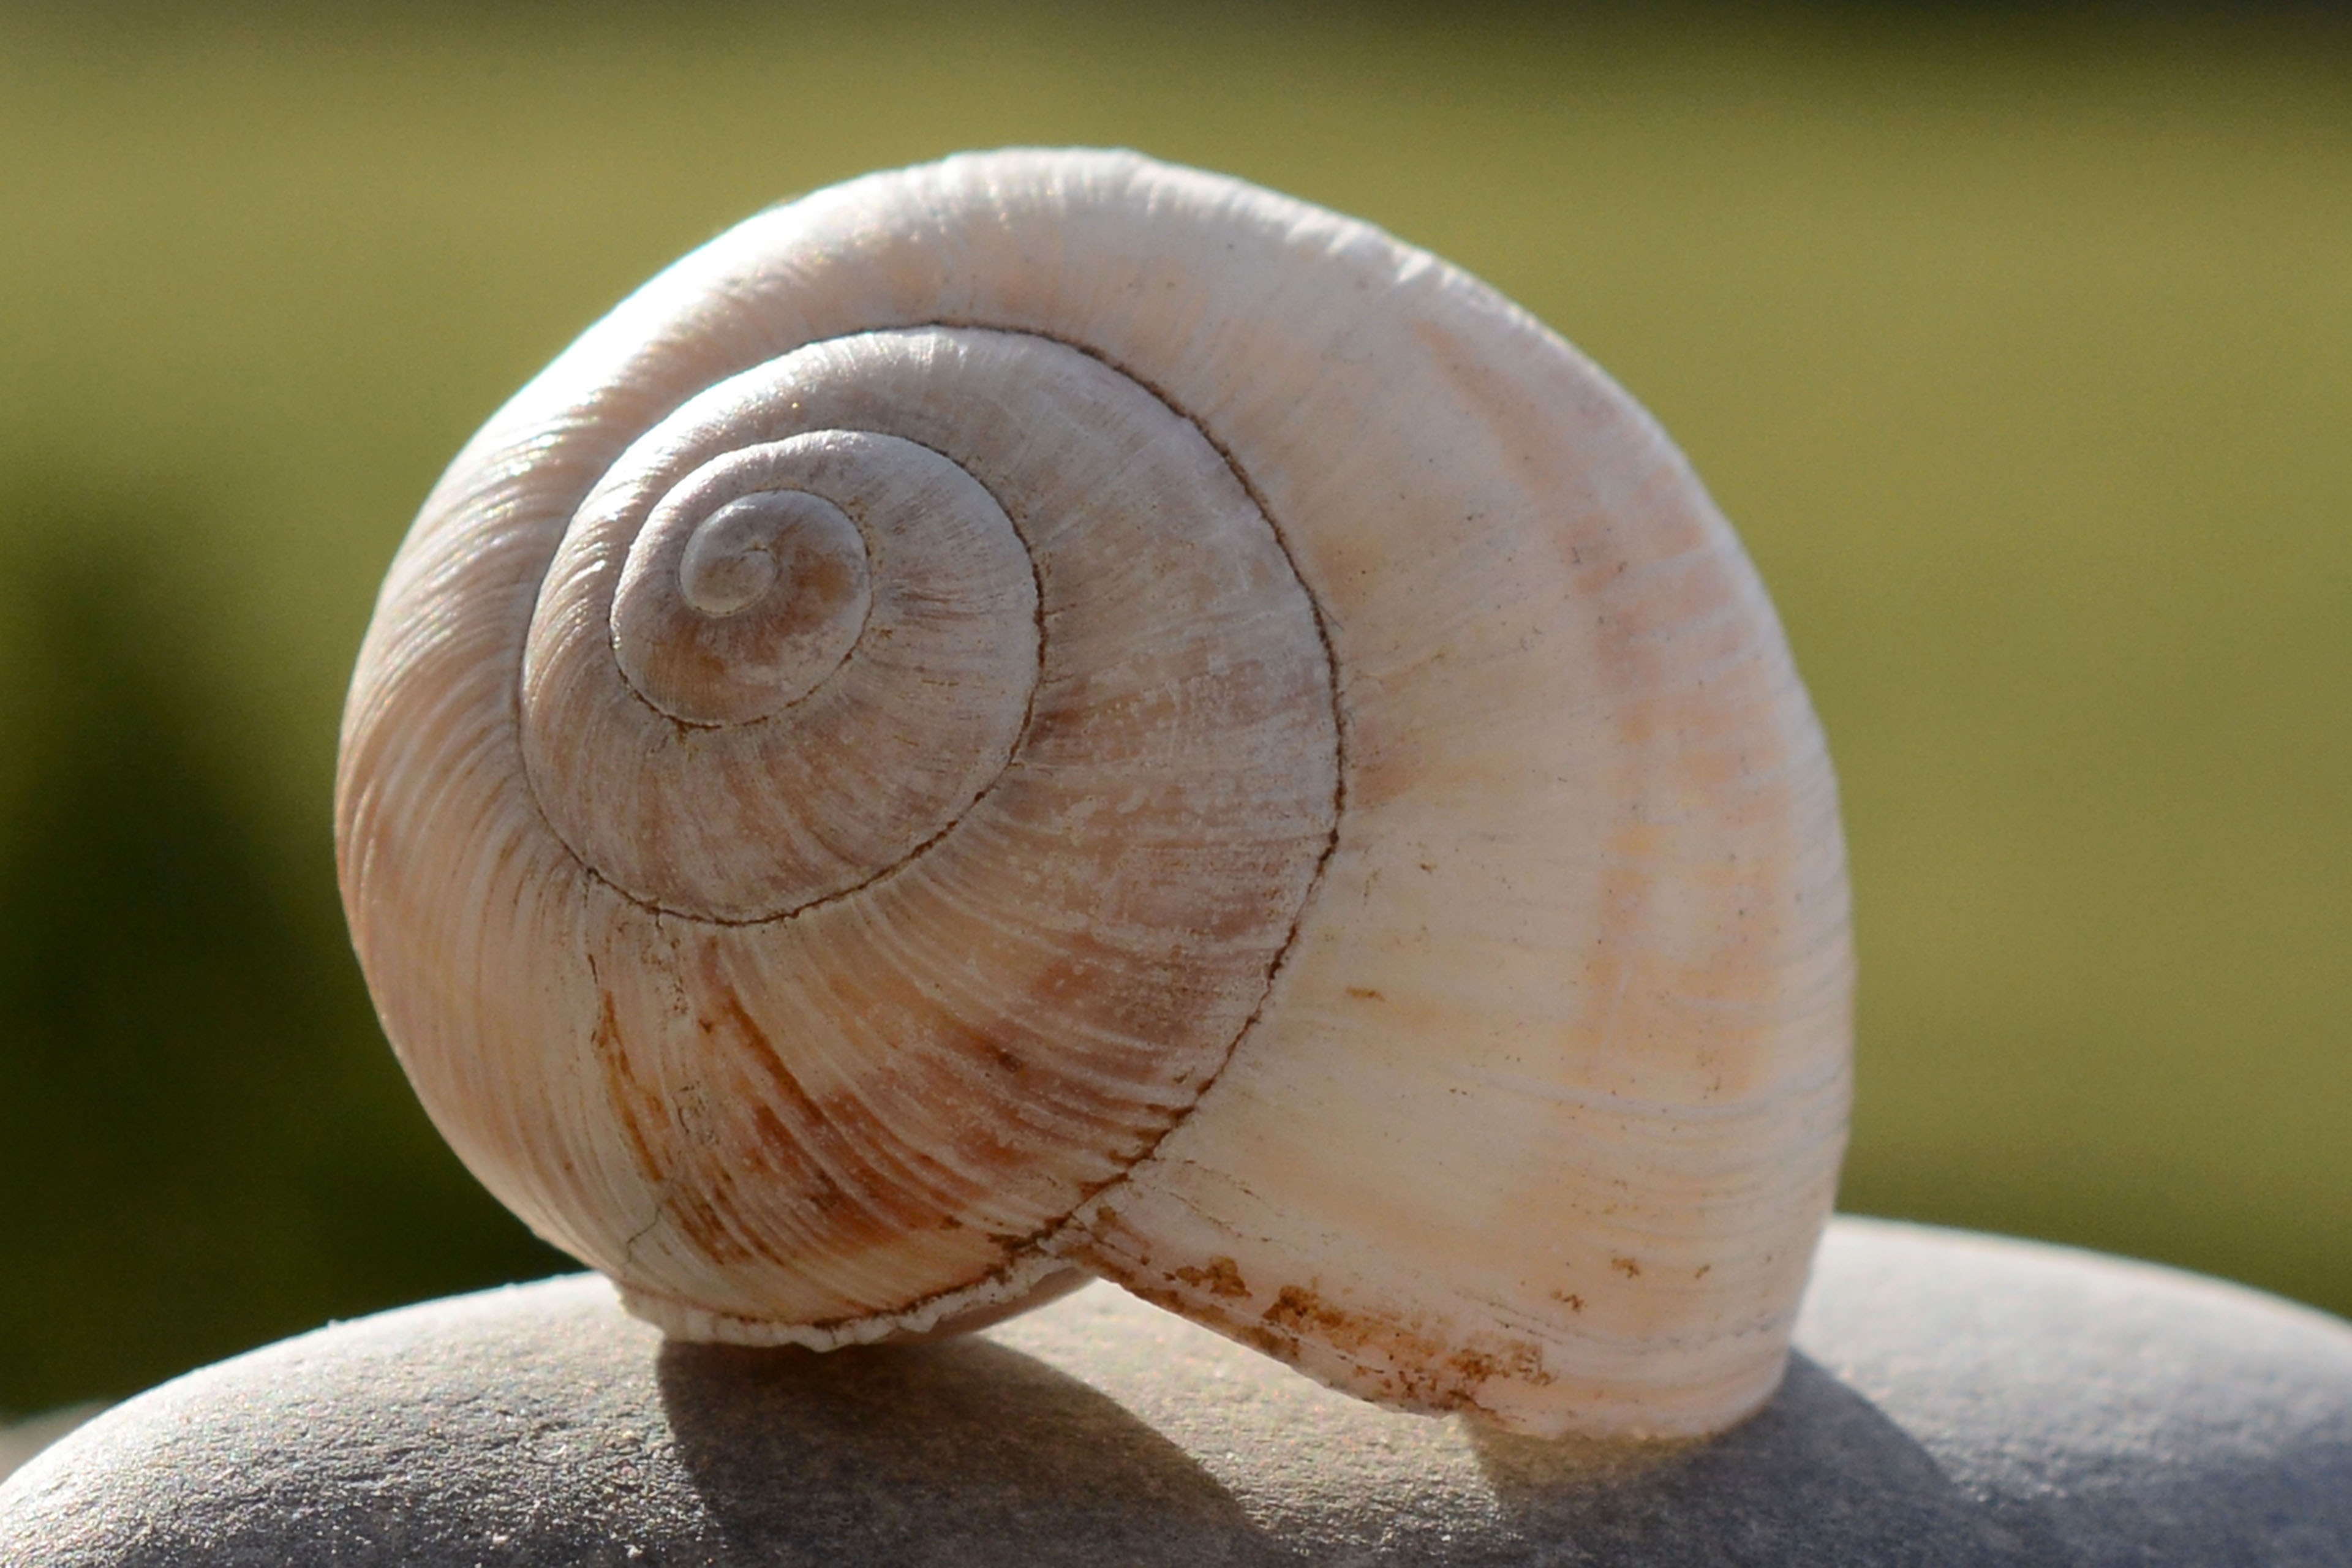
nature, photography, spiral, animal, macro, close, fauna, shell, invertebrate, seashell, close up, snail, escargot, molluscs, schnecken, macro photography, sea snail, uninhabited, snails and slugs, nautilida